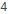
Number: 4